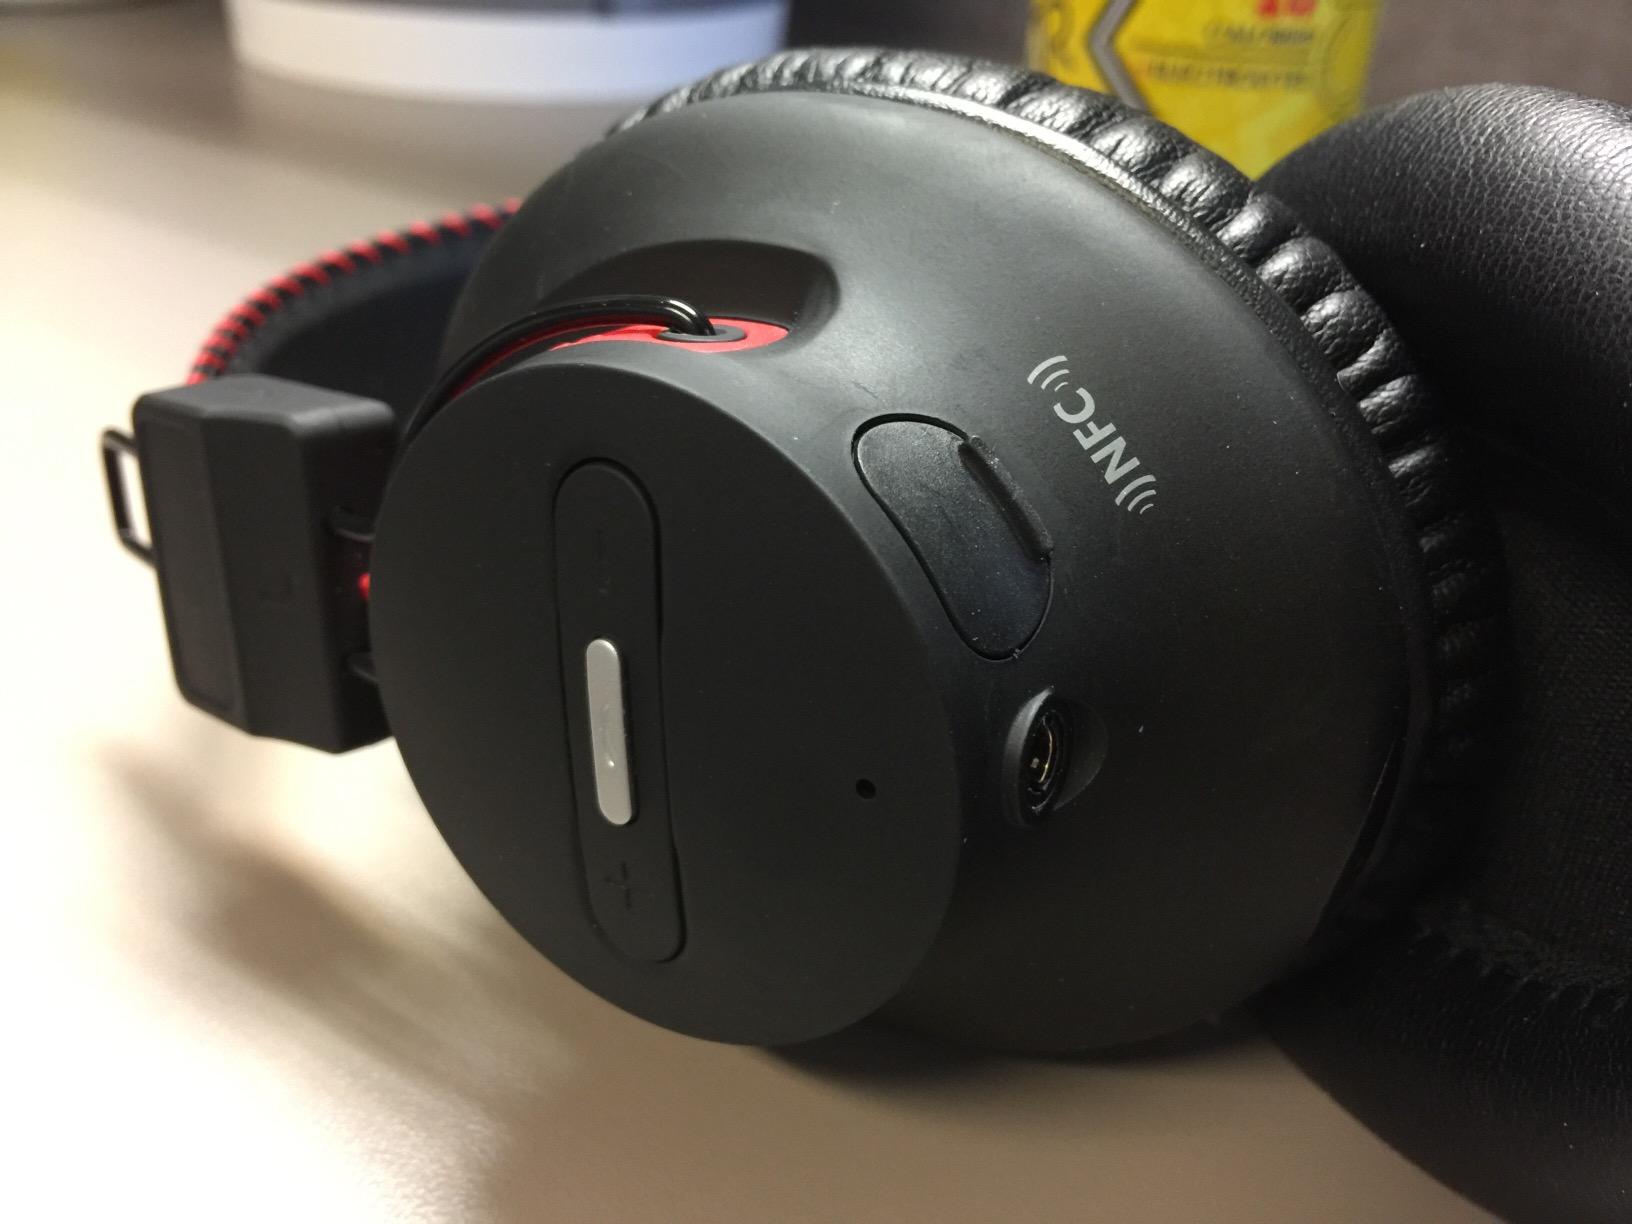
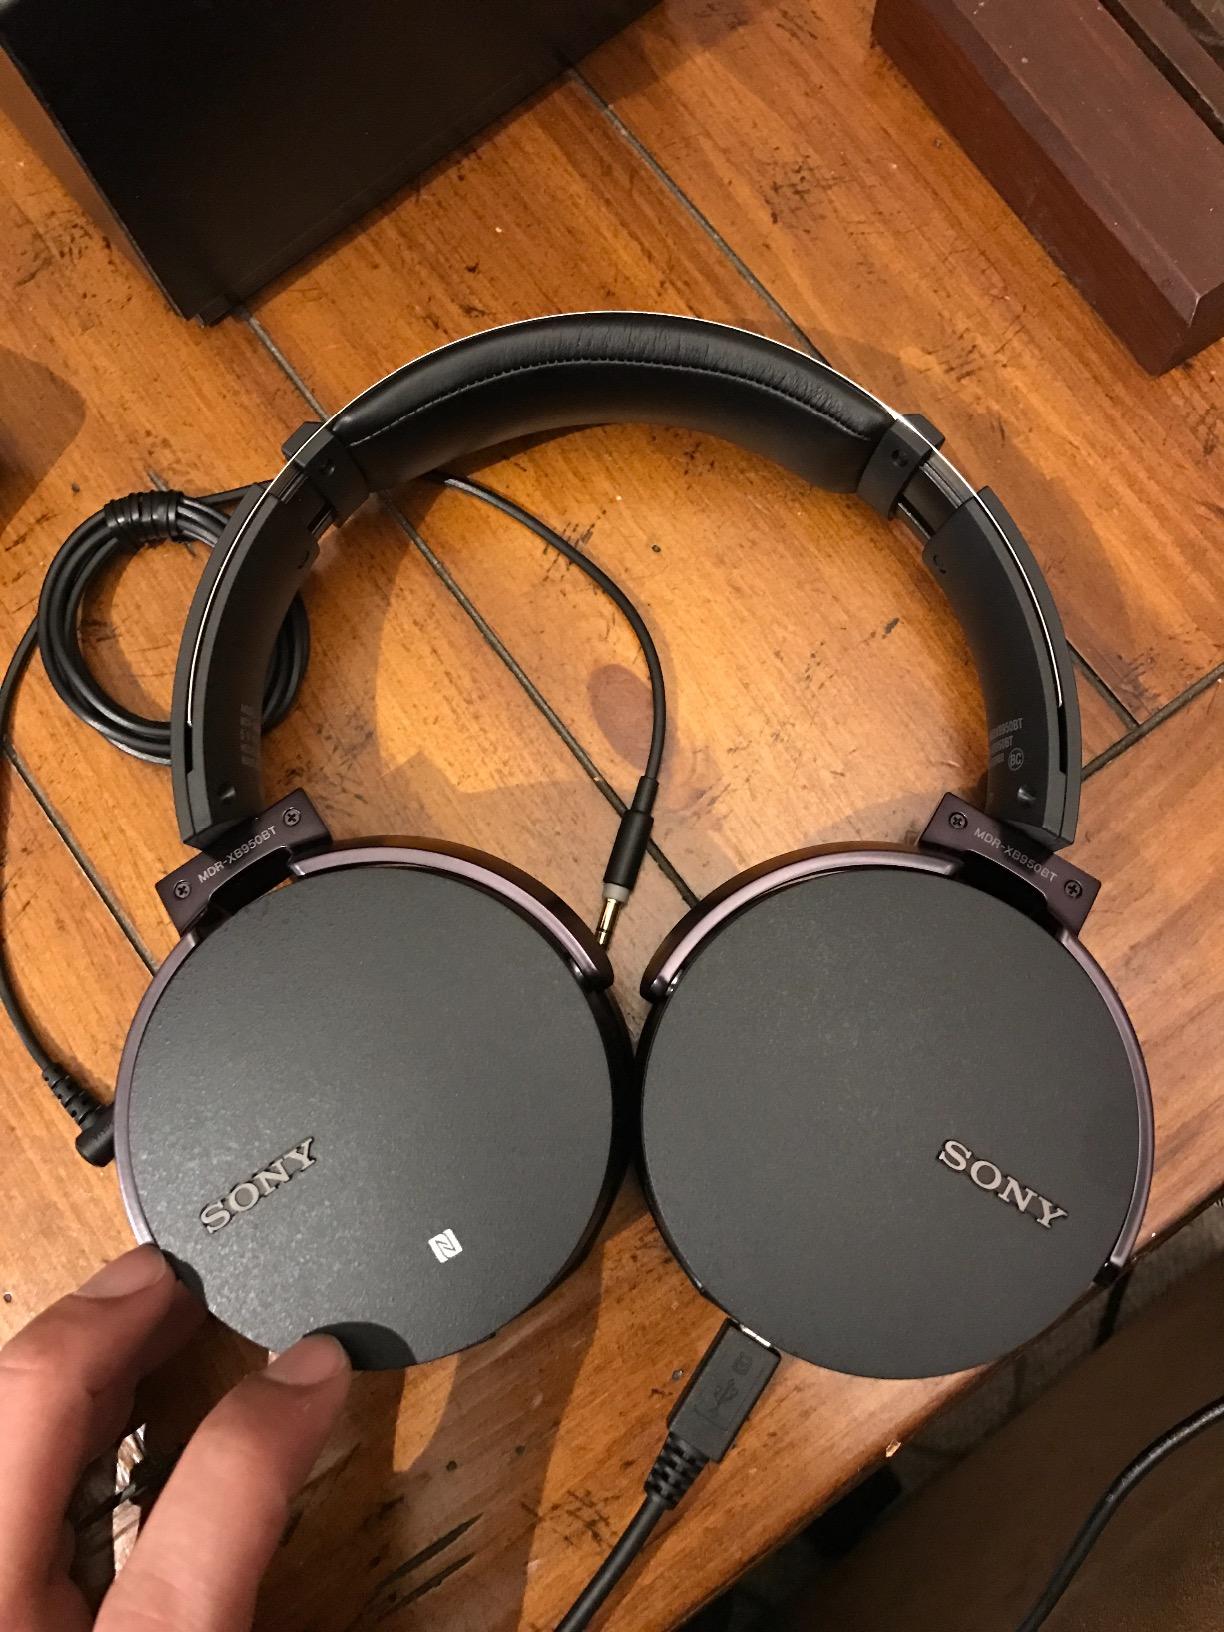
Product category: headphones
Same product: no